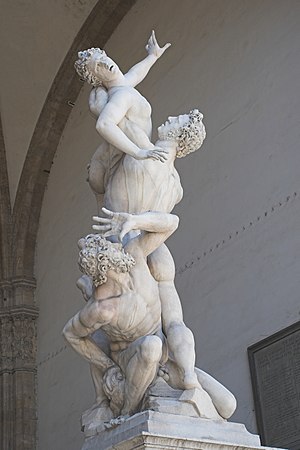
Sabinere
"""Sabinerindernes rov"" af Giambologna."
Sabinerne var en italisk stamme, der dels boede ved Adriaterhavet, dels i mindre bosættelser i det område, hvor Rom opstod. Deres sprog var sydpicensk og hørte til den sabelliske del af de italiske sprog. Undersøgelser har påvist mange forbindelser mellem romerne og sabinerne, blandt andet i form af, at sabinske myter og religion er overtaget af romerne. Samkvemmet blev forstærket af, at en af Roms syv høje, Quirinal var en sabinsk landsby, før den blev indlemmet i byen Rom. I følge romersk historie var den anden af Roms konger, Numa Pompilius, sabiner.